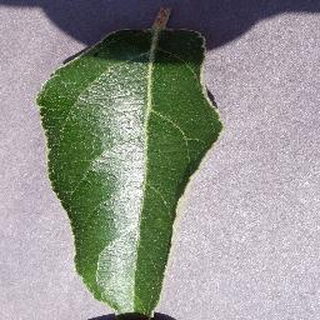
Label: healthy_apple